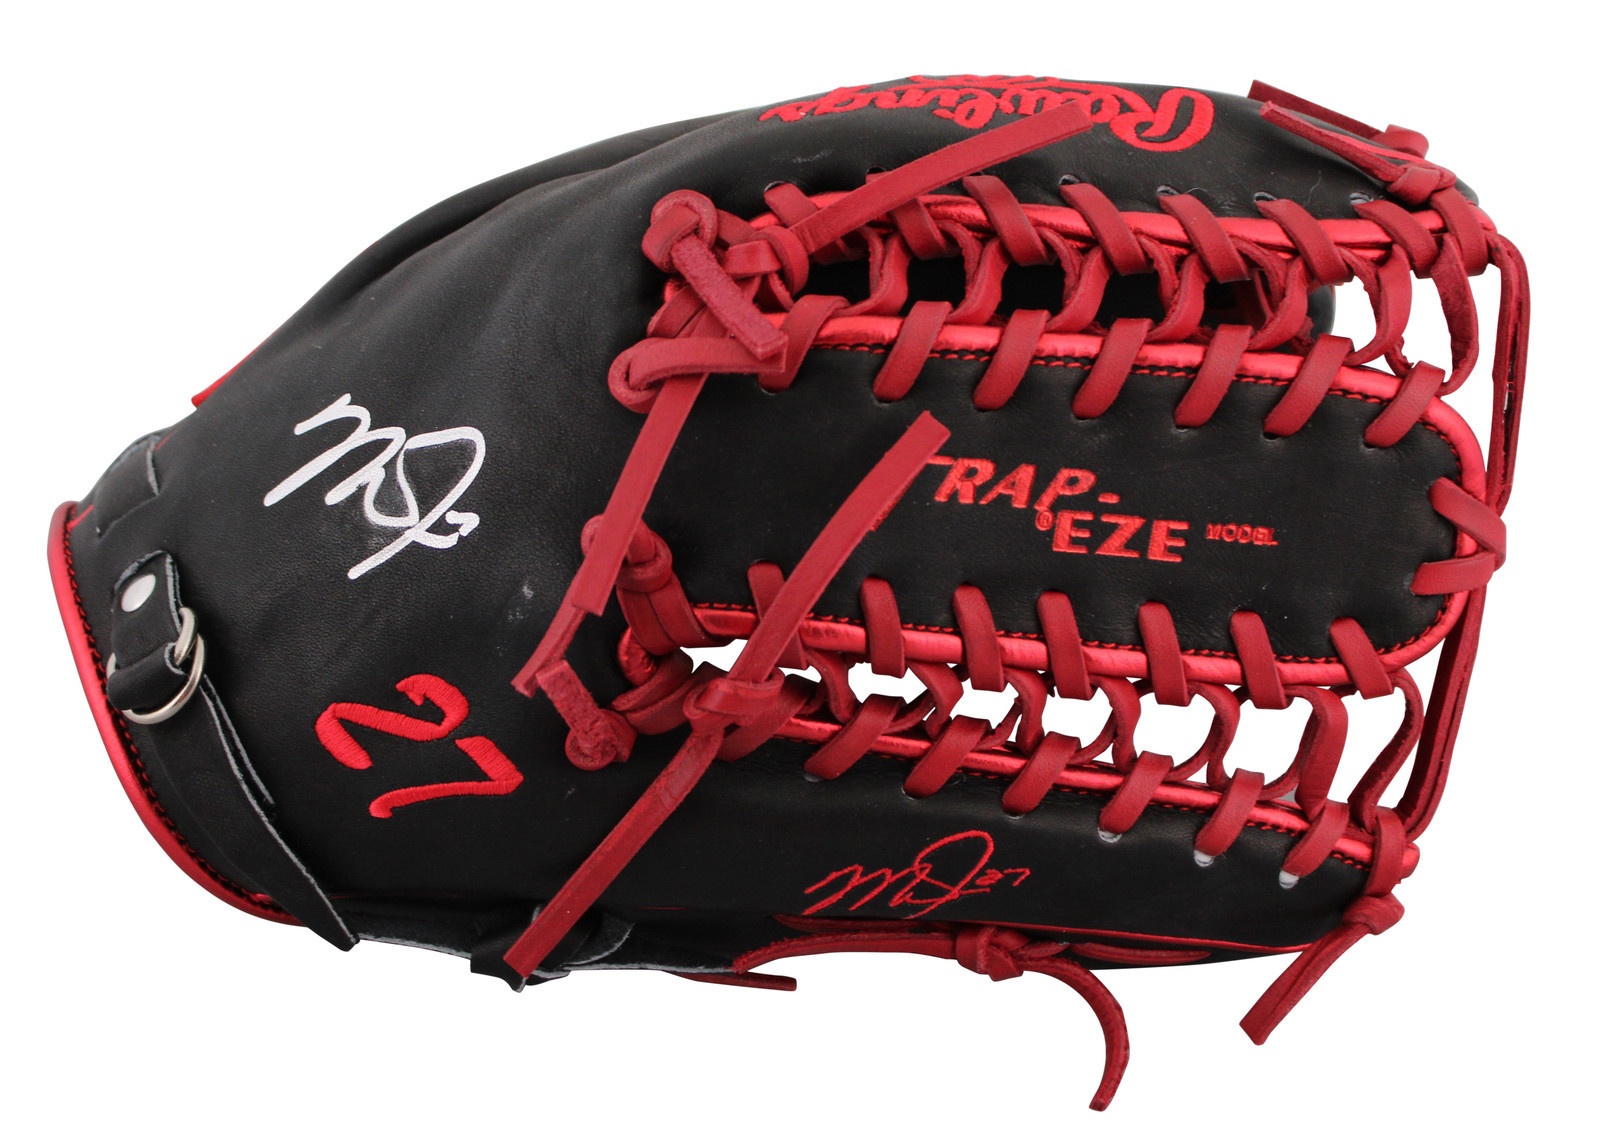
Angels Mike Trout Signed Black Rawlings Player Model Baseball Glove MLB & BAS 2
This Autographed Black Rawlings Trap-Eze Player Model Baseball Glove has been Personally Signed by Mike Trout of the Los Angeles Angels. This item is 100% Authentic to include a Certificate of Authenticity (COA) / hologram by Beckett Authentication Services. The authenticity can be verified on Beckett Authentication Services website.
Brand: Press Pass Collectibles
Category: Arts & Entertainment > Hobbies & Creative Arts > Collectibles > Sports Collectibles > Sports Fan Accessories > Gloves